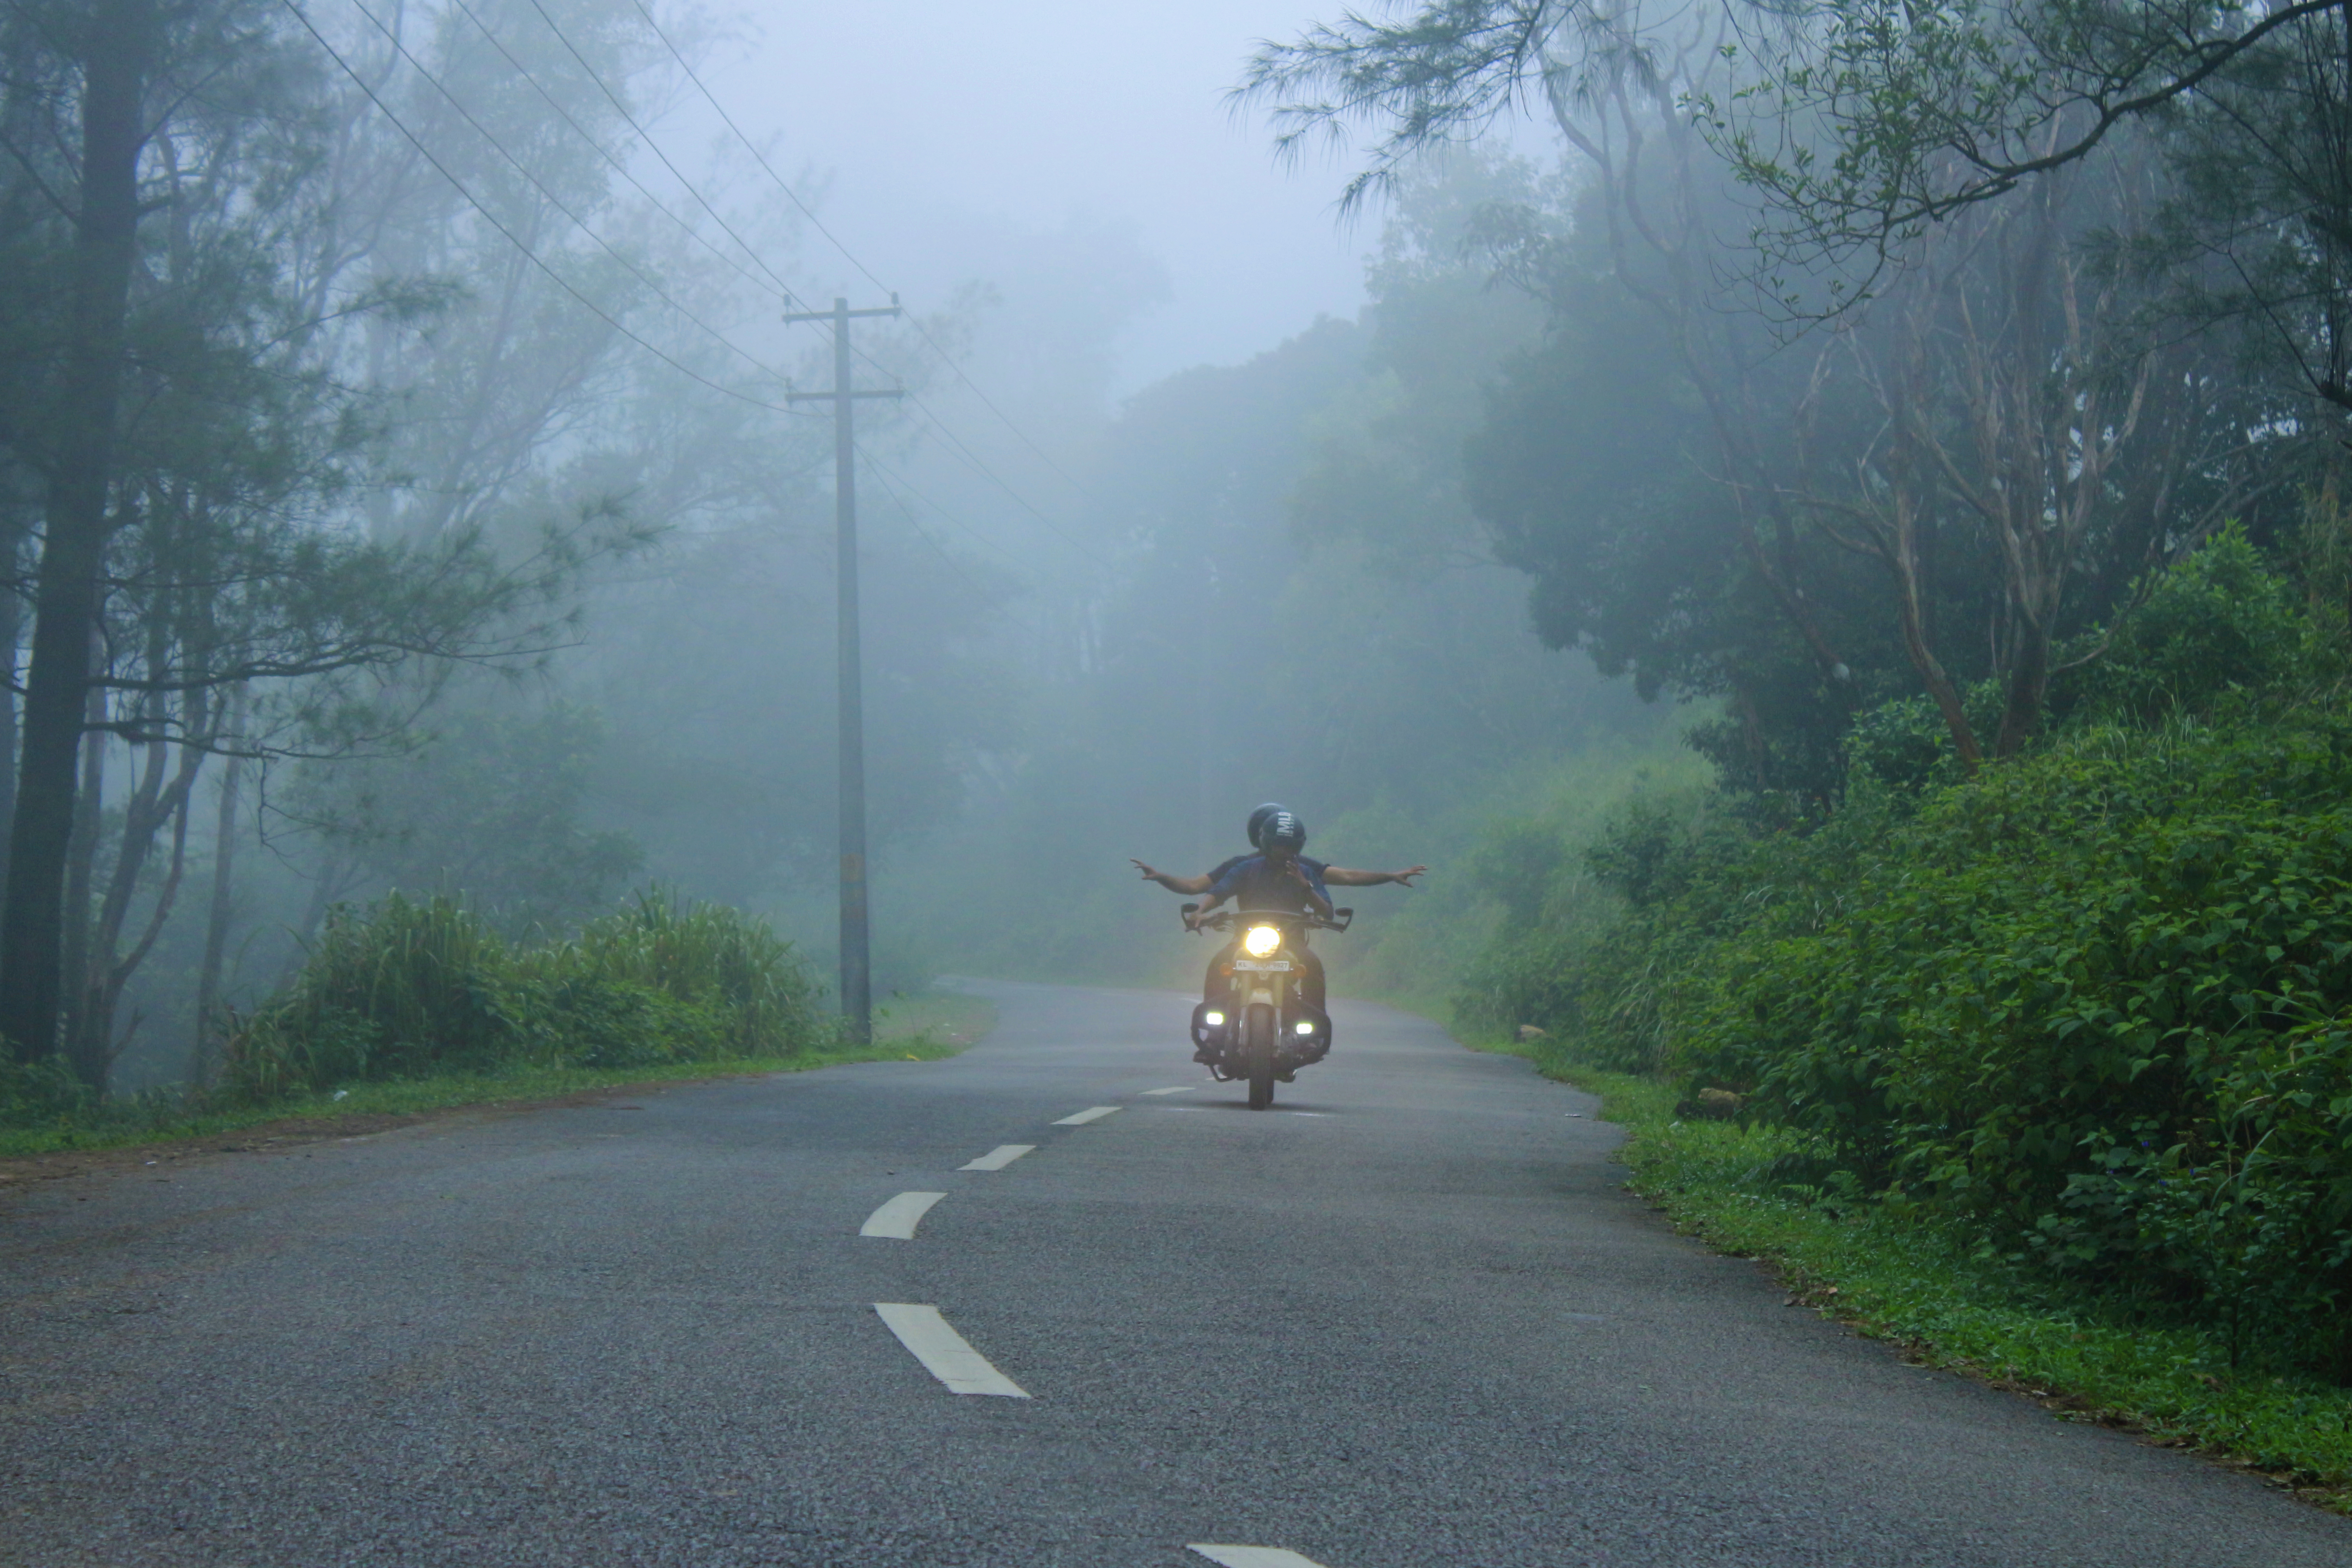
misty way, riders, road, mist, fog, nature, ride, man, foggy, outdoor, driving, morning, weather, travel, drive, landscape, light, vehicle, trip, journey, happy, freedom, tourism, together, lane, tree, mode of transport, infrastructure, forest, highway, path, asphalt, road trip, road surface, sky, highland, phenomenon, hill station, plant, cloud, grass, drizzle, haze